Cahors wine

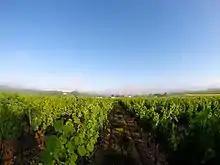
Vineyards of Château du Cèdre near Cahors

Cahors is a red wine made from grapes grown in or around the town of Cahors in the Lot department of southern France. Cahors is an "Appellation d'origine contrôlée" (AOC) (Controlled designation of origin) associated with part of the South West France wine-region. The dominant grape variety in AOC Cahors wines, Malbec (known locally as "Auxerrois” or "Côt") must make up a minimum of 70% of the wine. Winemakers may supplement the Malbec with up to 30% Merlot and/or Tannat. Marketers may use the designation "AOC Cahors" only for red wines - they distribute the white and rosé wine produced in the same area under the designation "Vin de Pays du Lot" instead.